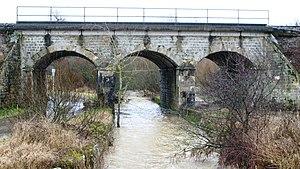
L'Eisch sous les trois ponts à Kleinbettingen (Luxembourg) après de fortes pluies
Kleinbettingen est une section de la commune luxembourgeoise de Steinfort située dans le canton de Capellen.